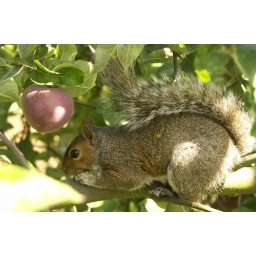
in the apple tree